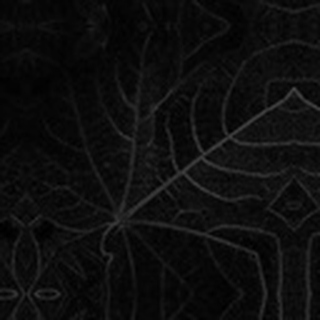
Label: healthy_cotton